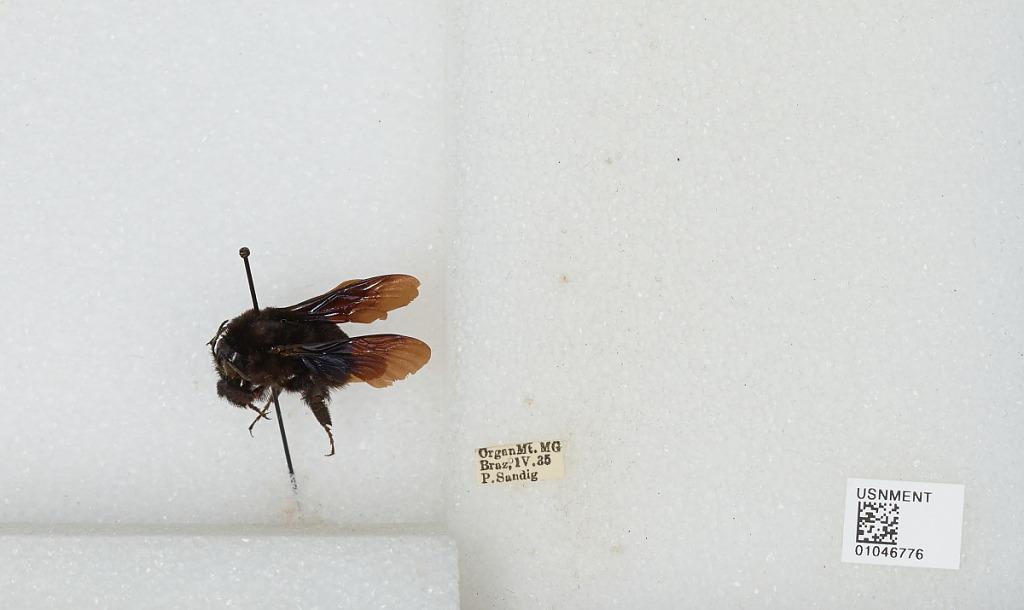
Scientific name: Bombus sp.
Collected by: P. Sandig
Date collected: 1935-4-
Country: Brazil
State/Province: Minas Gerais
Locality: Organ Mountain